William Charles Hood

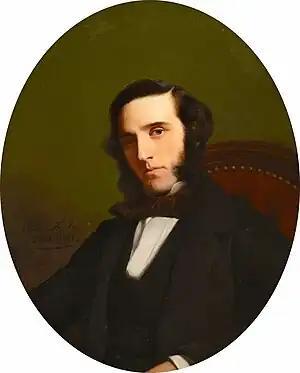
William Charles Hood in 1851

Sir William Charles Hood (1824 – 4 January 1870) was a British medical doctor and psychiatrist of the Victorian era who pioneered the humane treatment of the mentally ill. As Superintendent at Bethlem Royal Hospital in London he reformed and civilised the hospital's regime.